Flame and the Flesh

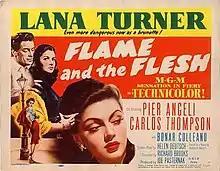
Theatrical release poster

Flame and the Flesh is a 1954 American drama film directed by Richard Brooks and starring Lana Turner, Pier Angeli, Carlos Thompson and Bonar Colleano. It was made and distributed by MGM and produced by Joe Pasternak from a screenplay by Helen Deutsch based on the 1924 novel French "Naples au baiser de feu" by Auguste Bailly. The music score was by Nicholas Brodszky and the cinematography by Christopher Challis. It was shot at M-G-M British Studios near London and on location around Positano and Naples in Southern Italy. The film's sets were designed by the art director Alfred Junge.